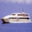
Label: ship